Pachhunga University College

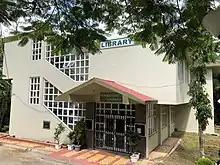
Library.

All science departments, Geography and Psychology have separate laboratories. The laboratories are adequately provided with state-of-the-art equipment for practical classes. Sophisticated instruments are also available for research activities. Laboratories are further maintained through NER FIST of the Department of Science and Technology. Departments of Botany, Chemistry and Zoology are further supported by the Star College Scheme of the Department of Biotechnology, Government of India, since 2012.